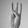
ASL letter: W